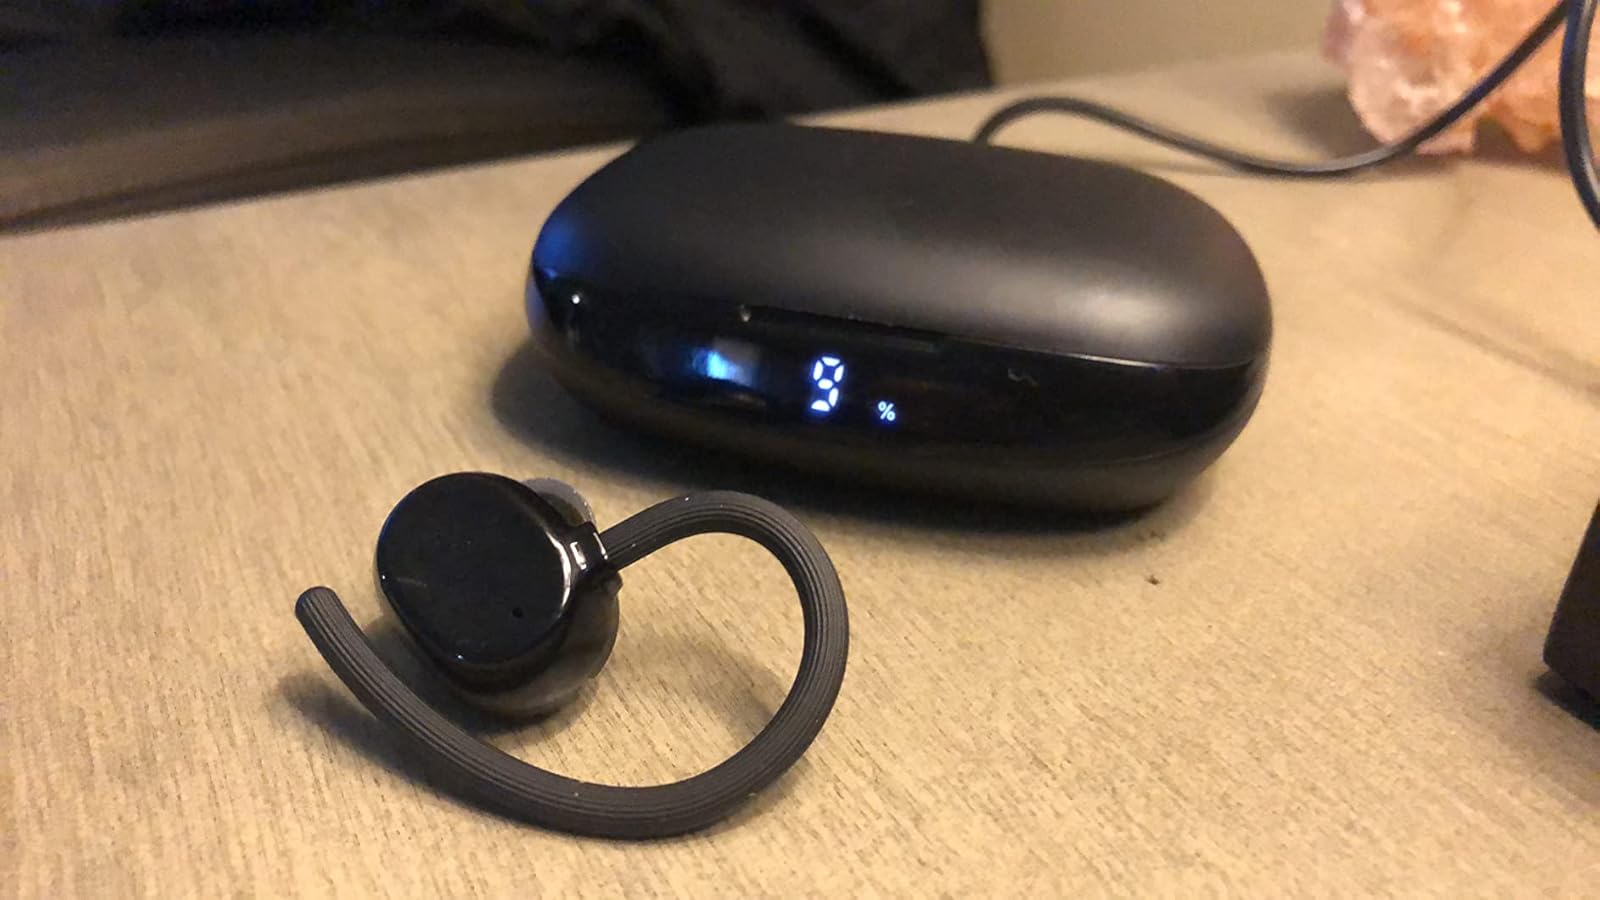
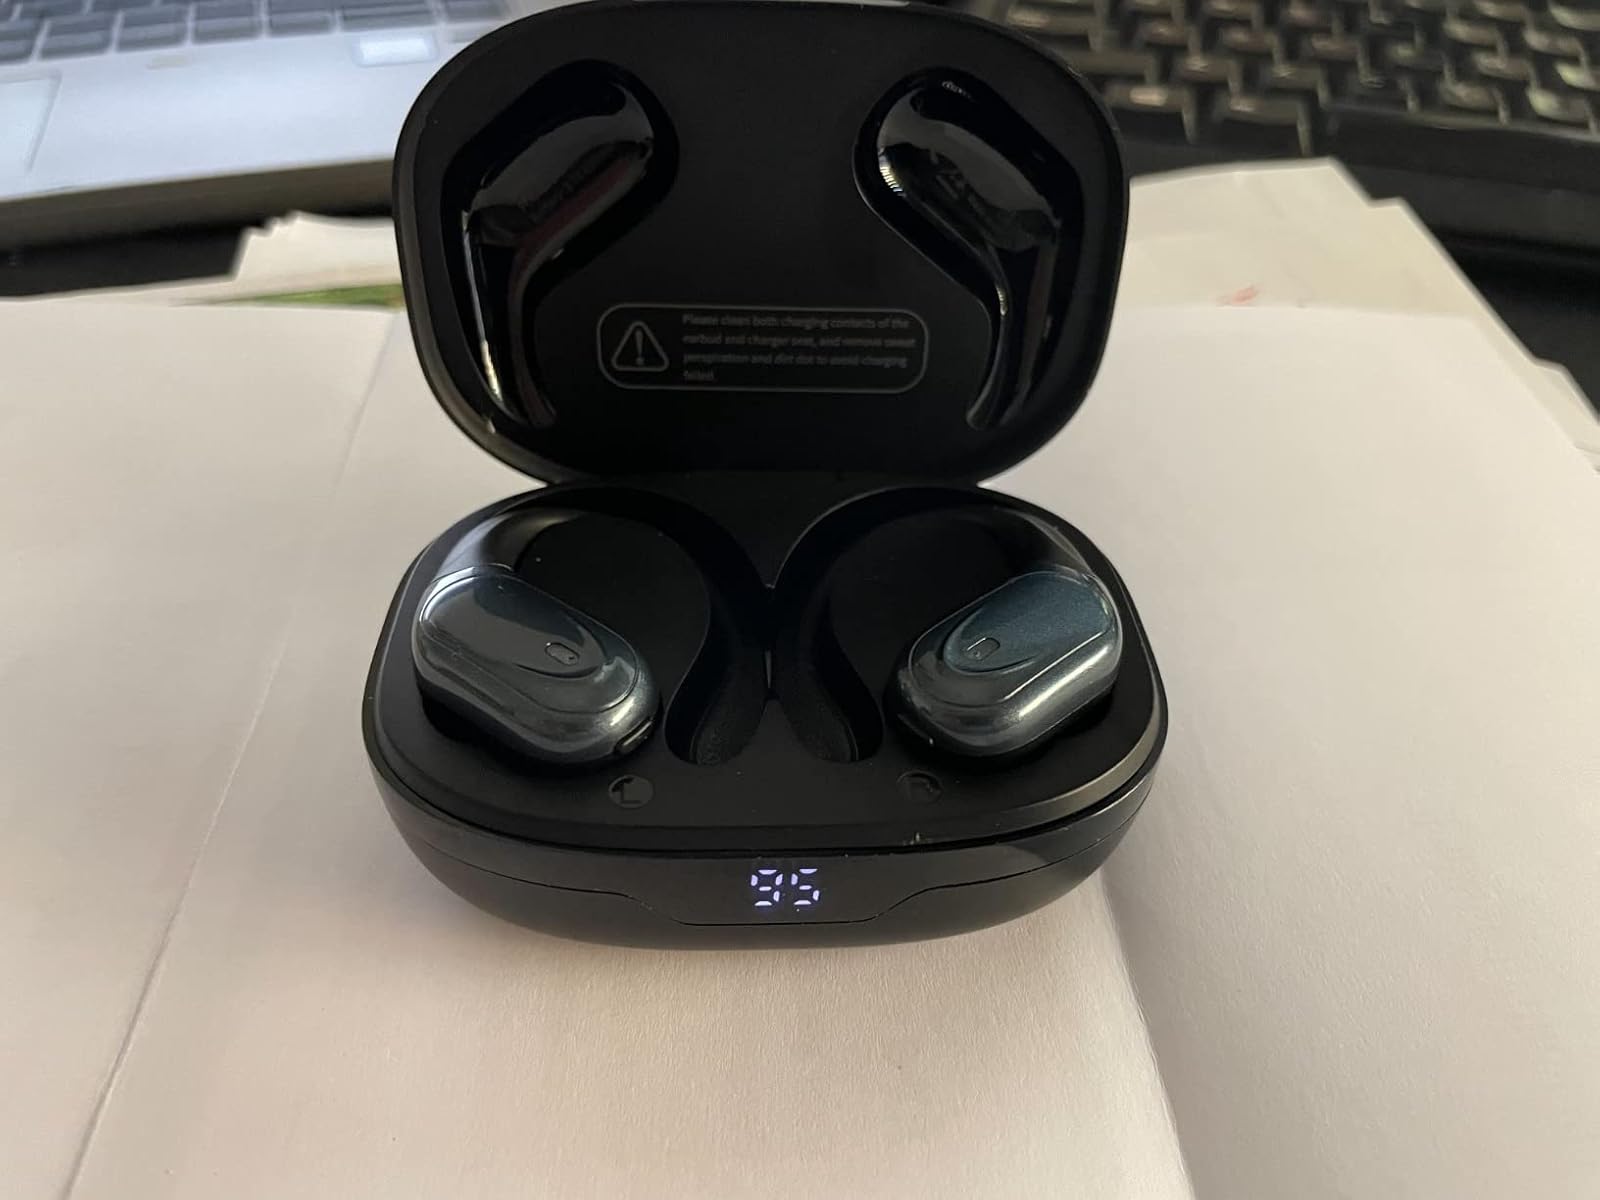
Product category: earbuds
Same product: no